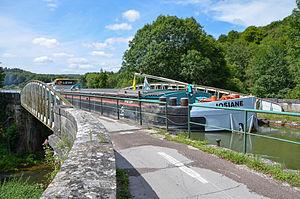
Pont-canal sur le canal de la Saône sur la Marne franchissant la Marne à Foulain, Haute Marne, France
Le Canal entre Champagne et Bourgogne anciennement canal de la Marne à la Saône est un canal à bief de partage au gabarit Freycinet reliant les vallées de la Marne et de la Saône.